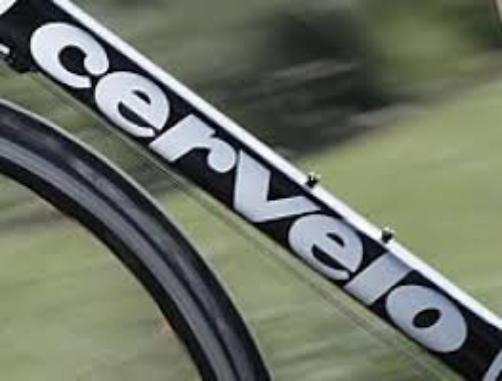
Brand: cervelo
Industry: Transportation